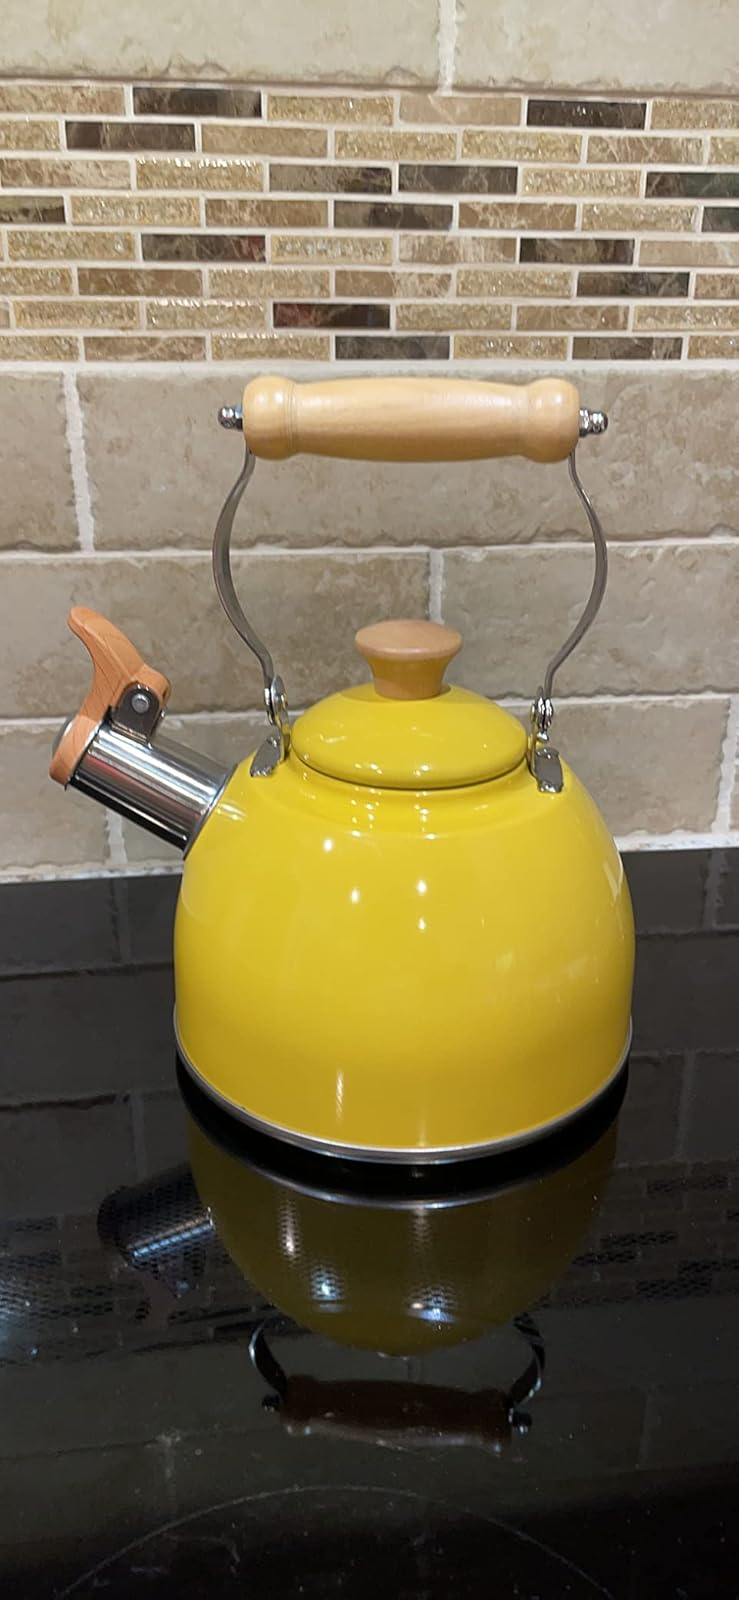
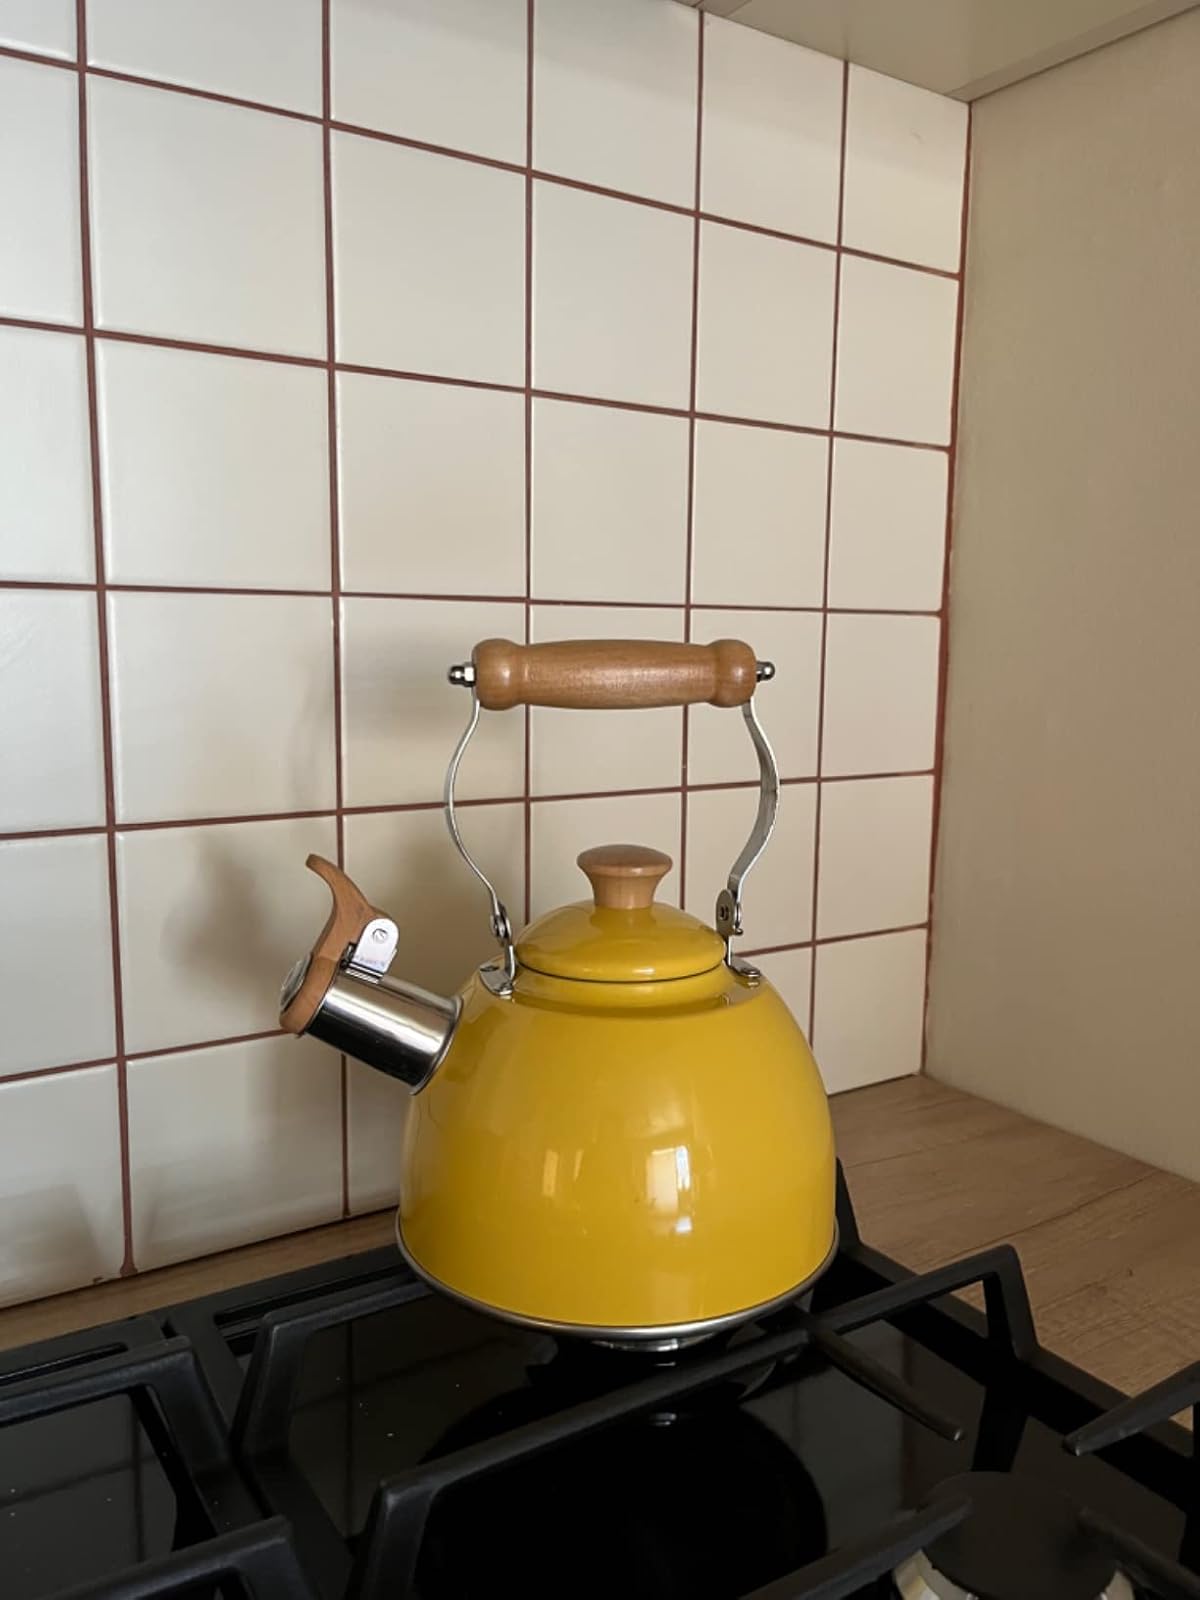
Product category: items_kettle
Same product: yes